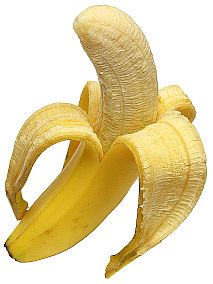
Label: Banana